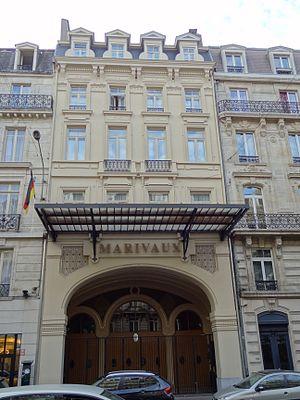
L’Union de la presse cinématographique belge, association professionnelle de critiques et journalistes de cinéma basés en Belgique, est le représentant national de la Fédération internationale de la presse cinématographique.